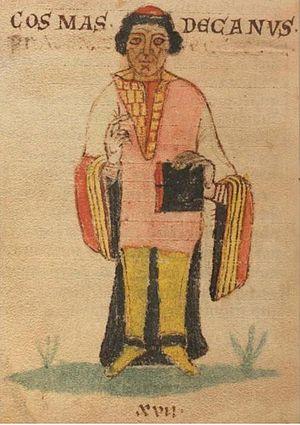
Cosmas de Prague est un ecclésiastique de Bohême, un écrivain, historien et chroniqueur né dans une famille noble de Bohême. Entre 1075 et 1081, il étudie à Liège. À son retour en Bohême, il épouse Božetěcha avec laquelle il a probablement un fils et devient prêtre. En 1086, Cosmas est nommé prébendier de Prague, une position qui lui assure des revenus élevés. À ce titre, il voyage fréquemment en Europe.